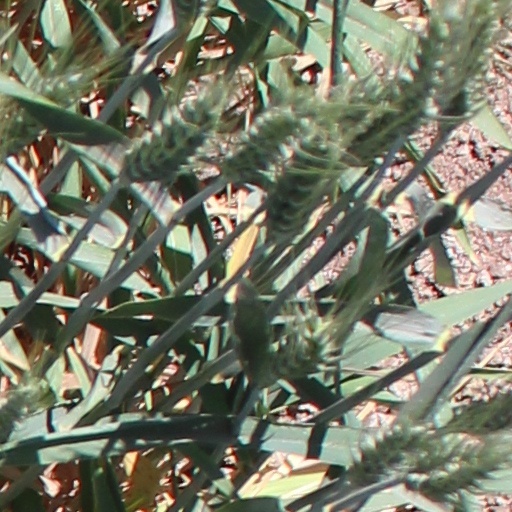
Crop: wheat